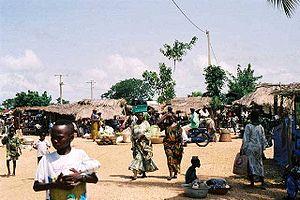
marché de Grand Popo.
Grand-Popo est une ville côtière du sud-ouest du Bénin, située dans la baie du Bénin, à proximité de la frontière togolaise. Cette commune fait partie du département du Mono.